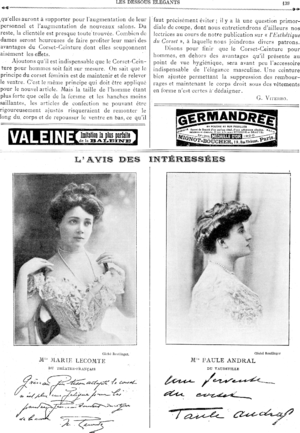
Marie Lecomte et Paule Andral.
Marthe Paule Roucole dite Paule Andral, née dans le 1er arrondissement de Paris le 14 septembre 1879 et morte à Nice le 28 mars 1956, est une actrice française.